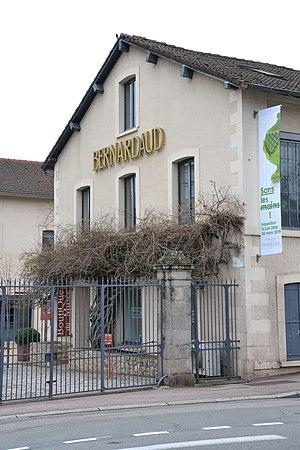
Usine historique du porcelainier Bernardaud, Limoges (Haute-Vienne, France).
La société Bernardaud est une entreprise familiale qui manufacture de la porcelaine de Limoges, membre du comité Colbert, association de promotion du luxe français. Depuis 2012, le président du directoire de Bernardaud, Michel Bernardaud, est aussi le président du Comité Colbert.